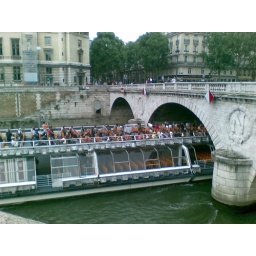
Tour boat under St Michel bridge